2018–19 Super Smash (men's cricket)

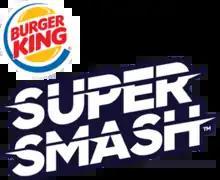

The 2018–19 Burger King Super Smash (named after the competition's sponsor Burger King) was the fourteenth season of the Men's Super Smash Twenty20 cricket tournament in New Zealand. It took place from 22 December 2018 to 17 February 2019. Northern Knights were the defending champions.